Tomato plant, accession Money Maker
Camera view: horizontal (90 deg, fisheye); turntable rotation: 60 degrees
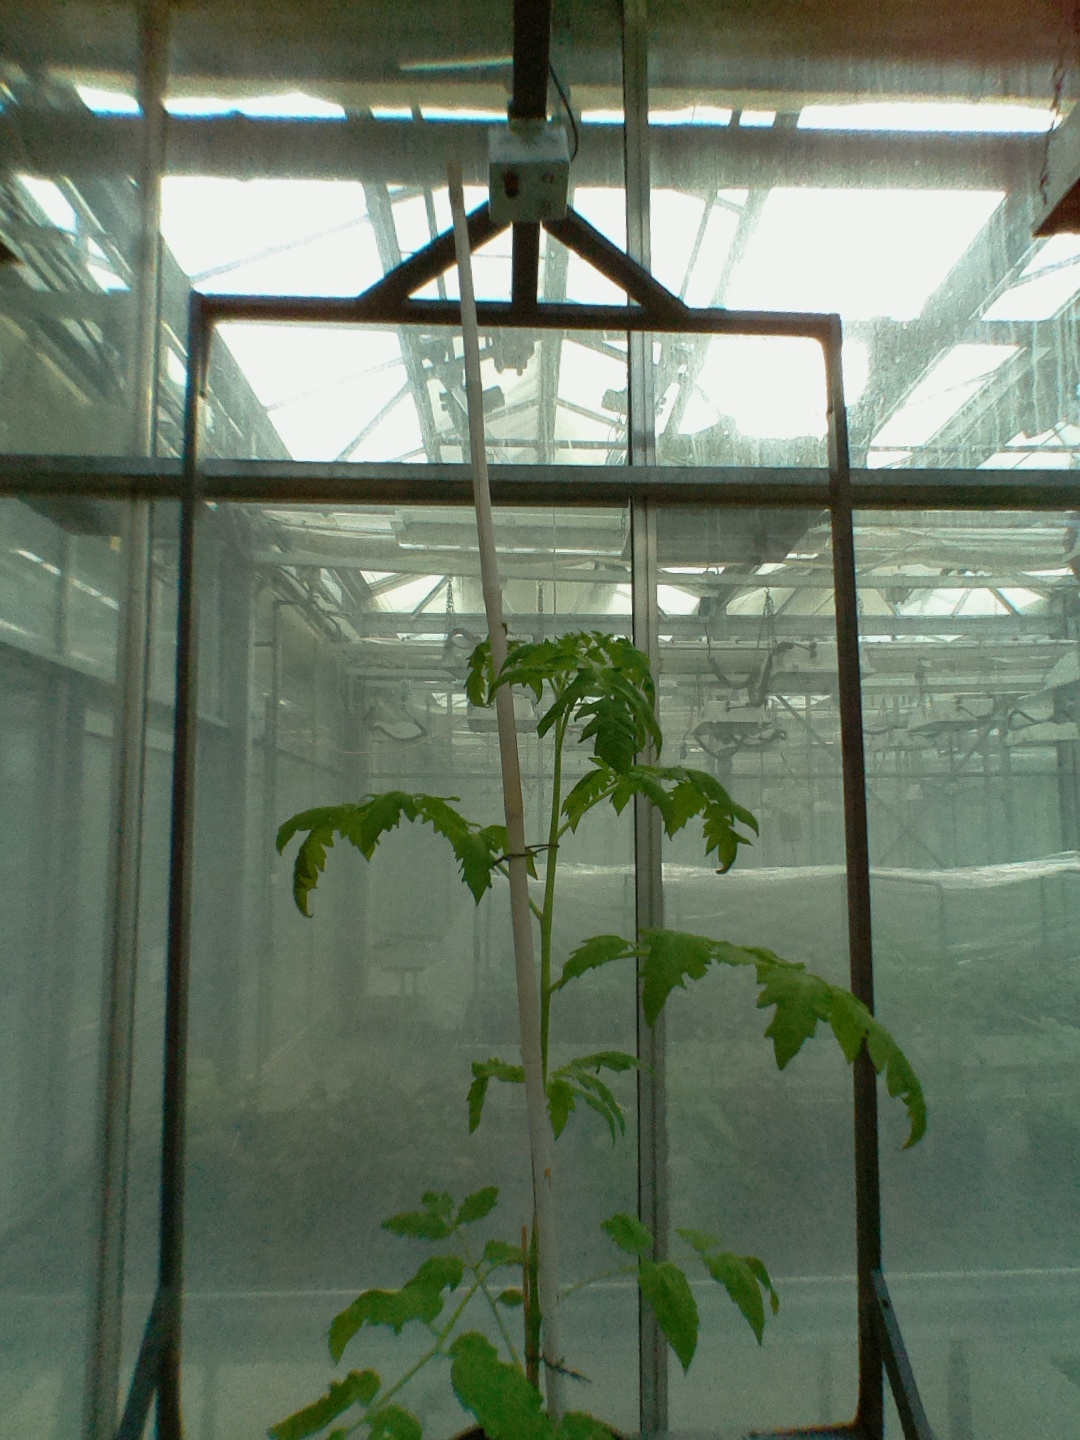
BBCH growth stage 15: 10 of true leaves visible